Destination X (2008)

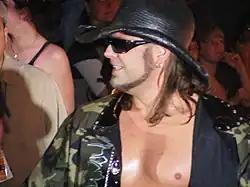
Adult white male wearing a black cowboy hat and a camouflage jacket.

The team of Curry Man and Shark Boy were pitted against Team 3D (Brother Devon and Brother Ray), who were accompanied by Johnny Devine, in a thirteen-minute-and-twelve-second Fish Market Street Fight. Prior to this bout, Management Director Jim Cornette announced that if Team 3D made weight, then the weight restriction on them would be lifted. Also, that Kurt Angle originally won the Six Sides of Steel Cage match against Christian Cage, however the decision with The Unlikely Alliance gaining the advantage in the Six Man Tag Team match was still in effect. Before the bout, both members of Team 3D were weighed, with both coming in below the mark. In a Fish Market Street Fight the match is won by pinfall or submission, in which there are no disqualifications and the ring area is covered by fish paraphernalia. Devine interfered in the match near the end, accidentally throwing white powder in Ray's face. This led to Shark Boy tossing him out of the ring and through a table. Afterwards, Ray mistakenly performed Team 3D's signature tag team maneuver the 3D on Devon with Curry Man, allowing Shark Boy to cover for the pinfall victory.